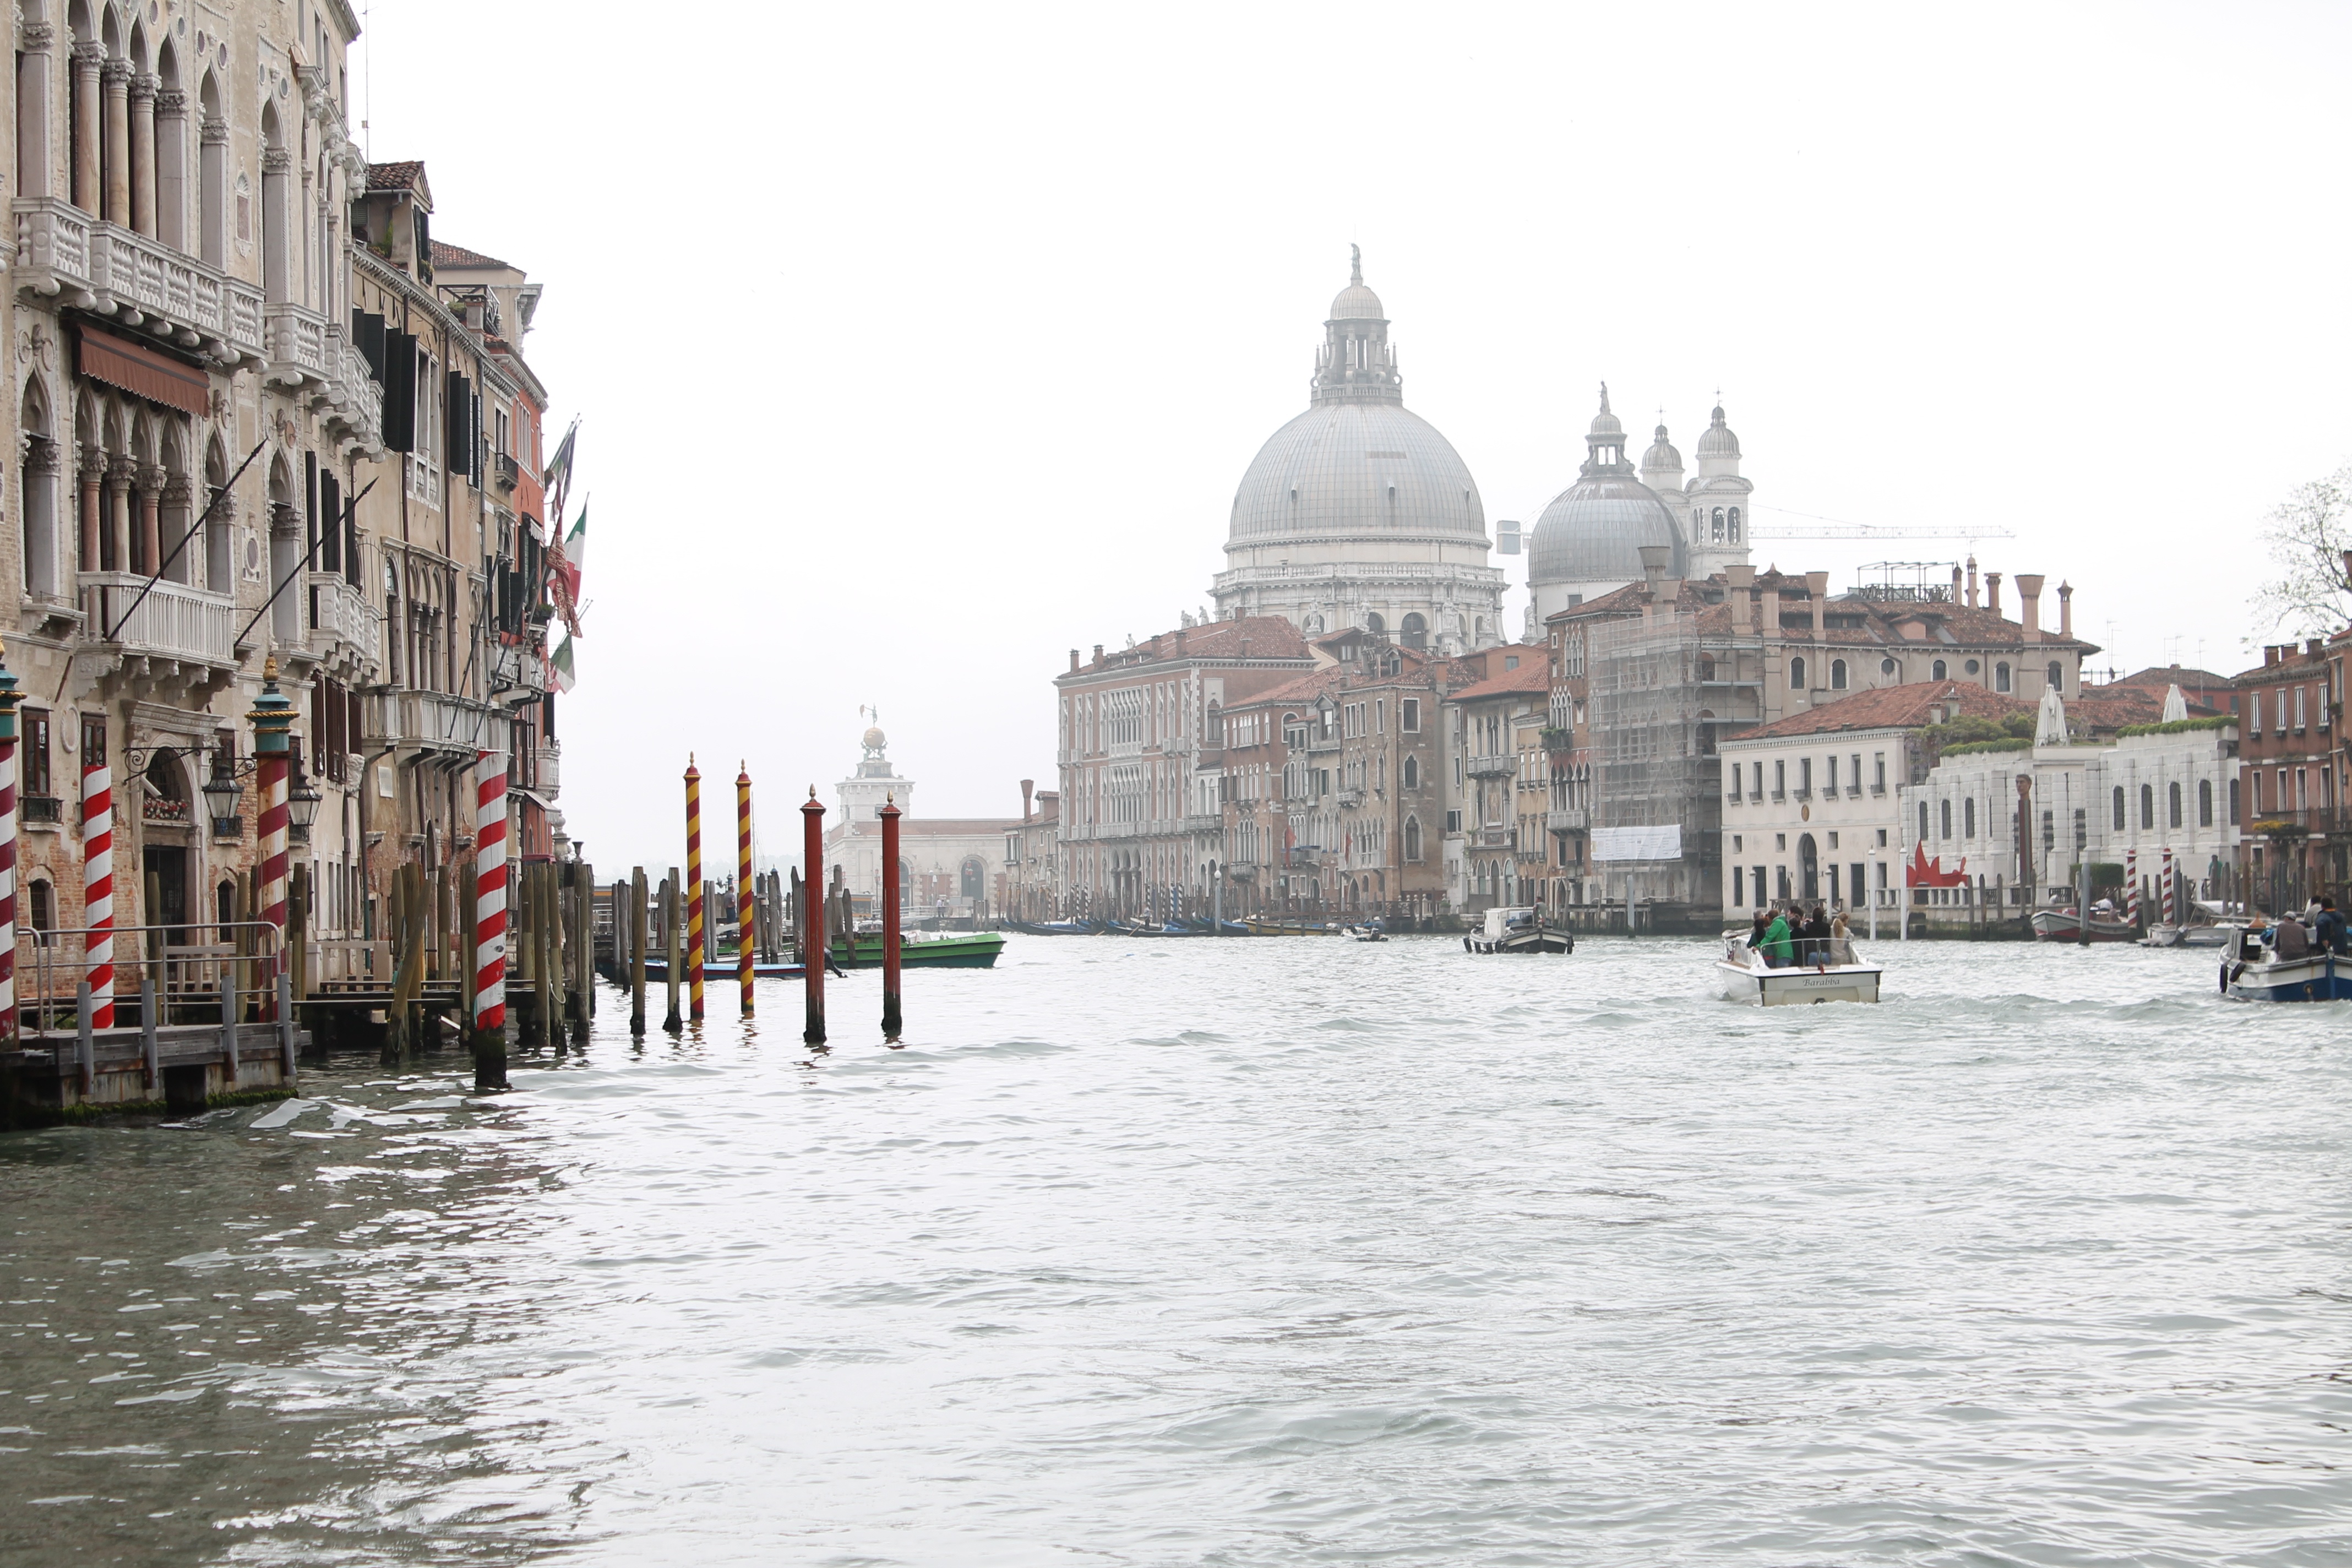
boat, town, river, canal, cityscape, vehicle, weather, waterway, boating, gondola